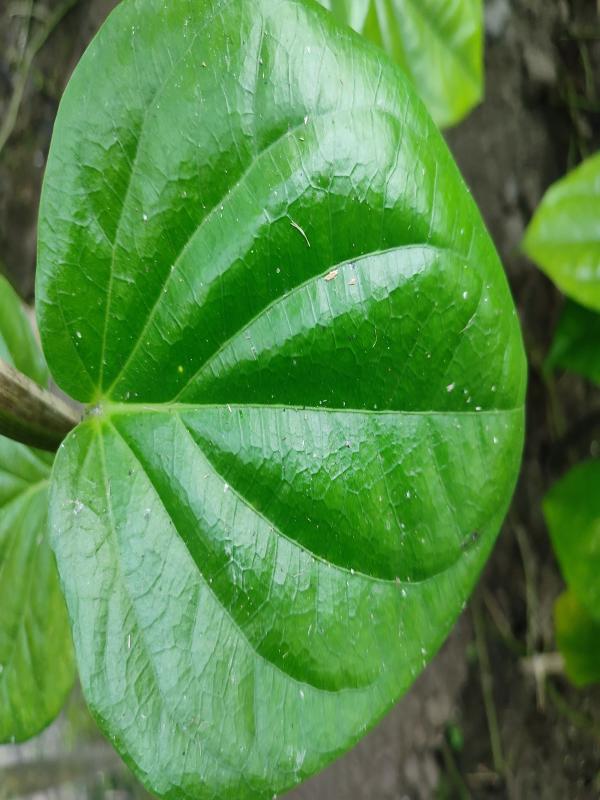
Label: Healthy_Leaf